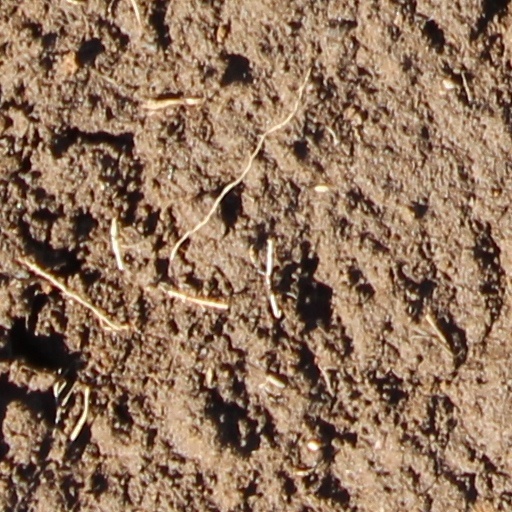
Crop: wheat